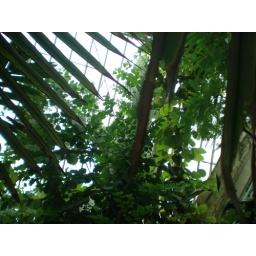
in the green house of kew.